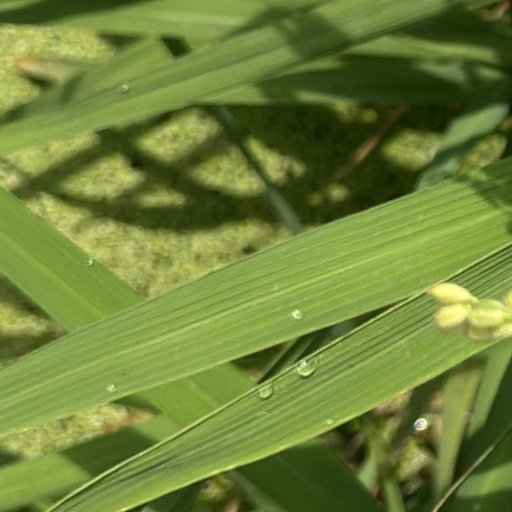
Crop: rice